Royal F. Oakes

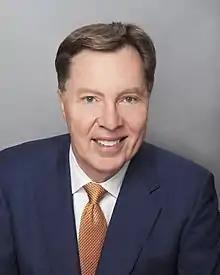
Royal Oakes

Royal Forest Oakes, a Los Angeles–based partner at Hinshaw & Culbertson LLP, is a legal analyst and news contributor.